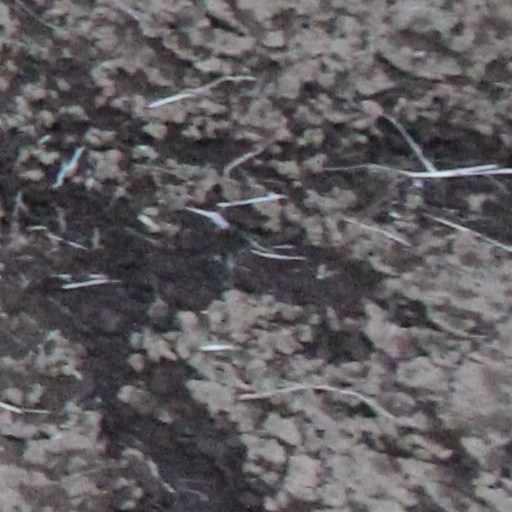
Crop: wheat